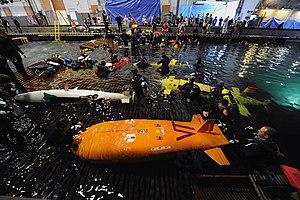
Un véhicule à propulsion humaine ou VPH est un véhicule mû par la force musculaire humaine. Les véhicules à propulsion humaine peuvent être terrestres, nautiques, aériens, ou même subaquatiques. L'utilisation de la propulsion humaine combinée à un véhicule a permis de développer un mode de transport en plein essor au niveau international.
Un sous-marin à propulsion humaine est un véhicule de forme hydrodynamique non pressurisé utilisant uniquement comme énergie pour son déplacement la force musculaire. Ce sont des prototypes conçus essentiellement pour des programmes de recherche universitaire portant sur la mécanique des fluides, la biomécanique, la mécanique, l'étude des propriétés des matériaux.